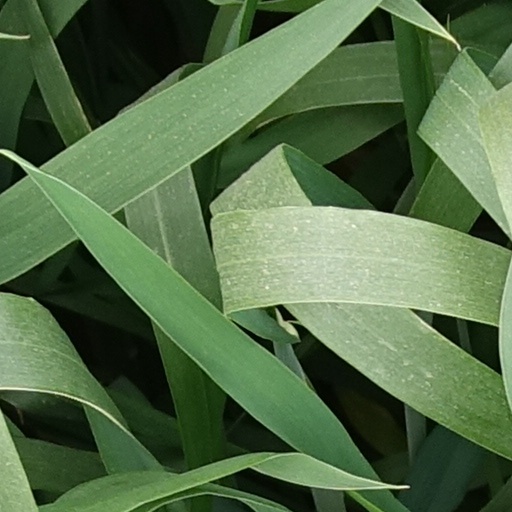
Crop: wheat